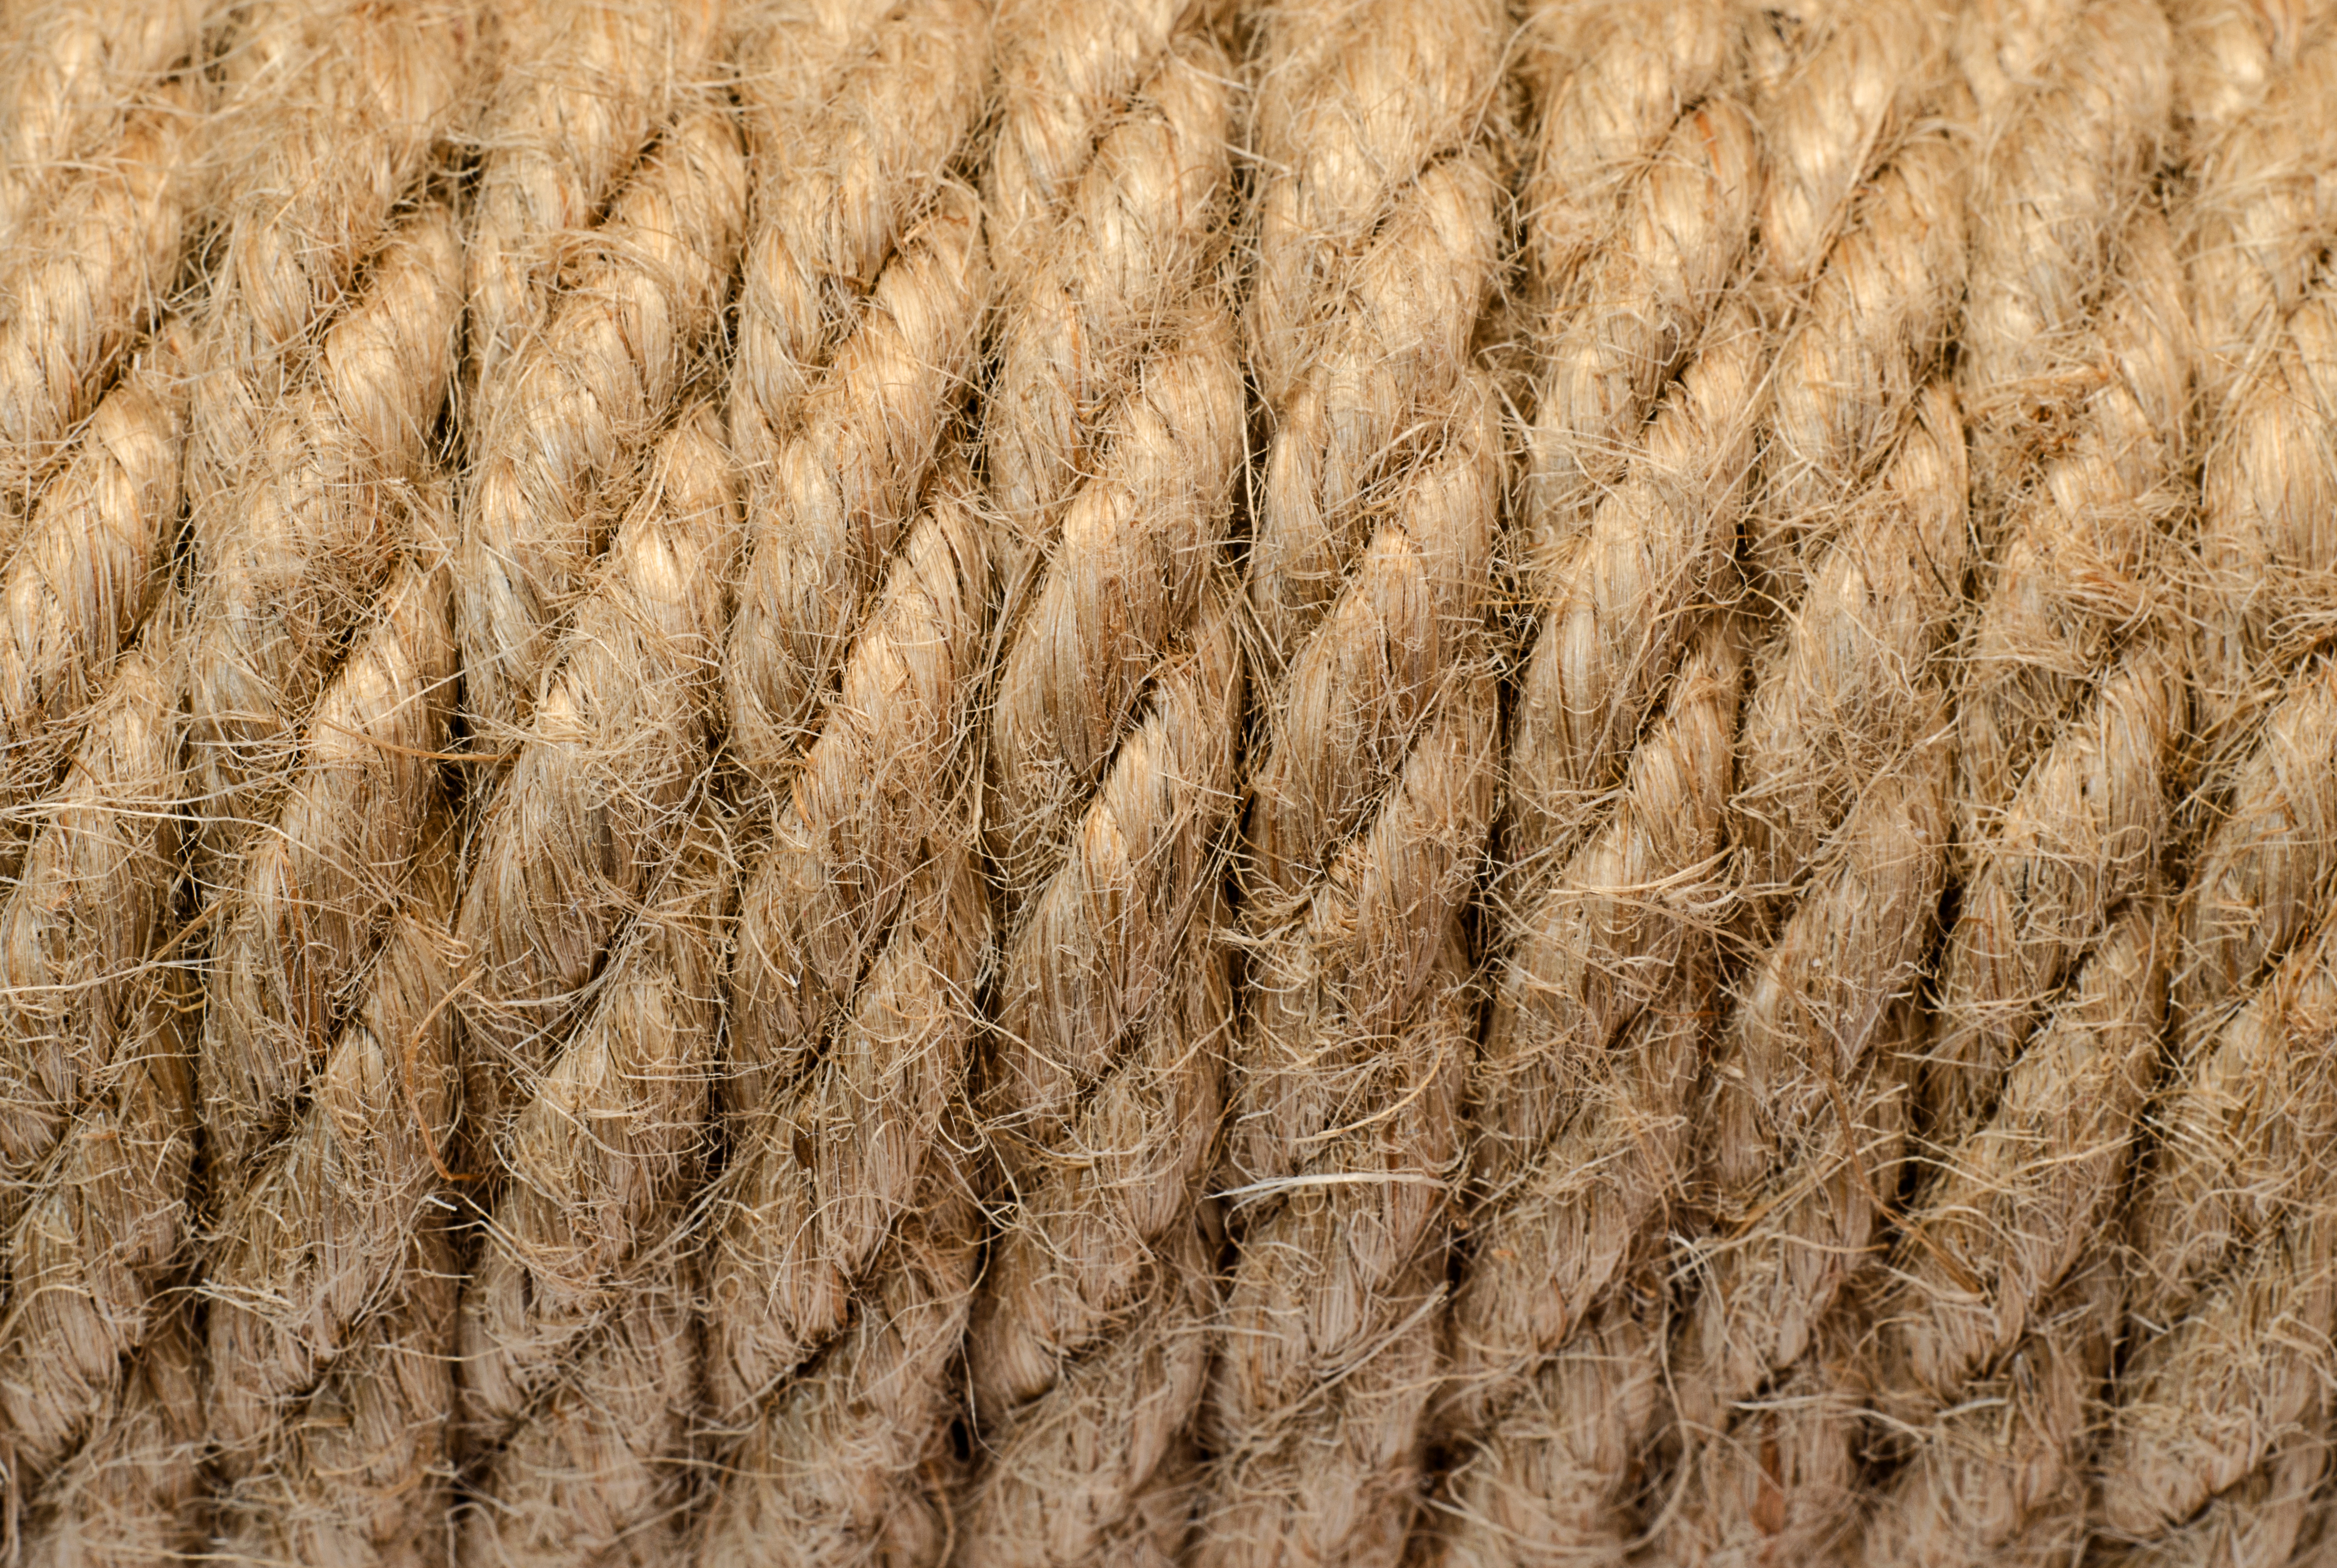
rope, background, cord, hemp, cable, rigging, texture, tied, wrap, brown, pattern, beige, string, art, style, design, knit, chord, coil, durable, twist, braid, intertwined, loop, fibers, cordage, skein, roll, material, textile, equipment, vintage, retro, maritime, marine, connect, wood, grey, flooring, floor, grass, landscape, grass family, hardwood, wool, sand, trunk, wood flooring, linens, geology, fur, soil, woolen, field, agriculture, rock, wildlife, plywood, straw, event, woven fabric, shadow, thread, hay, knitting, metal, monochrome